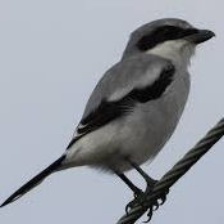
Species: LOGGERHEAD SHRIKE
Scientific name: LANIUS LUDOVICIANUS